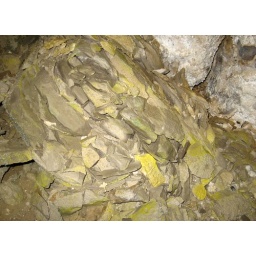
yellow rocks in the cotton canyon